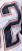
Number: 2